Rohani Darus Danil

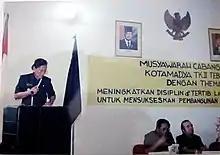
Danil (far left) in a meeting.

Satyalancana Karya Satya, 2nd Class (1994)
Satyalancana Wirakarya (1996)